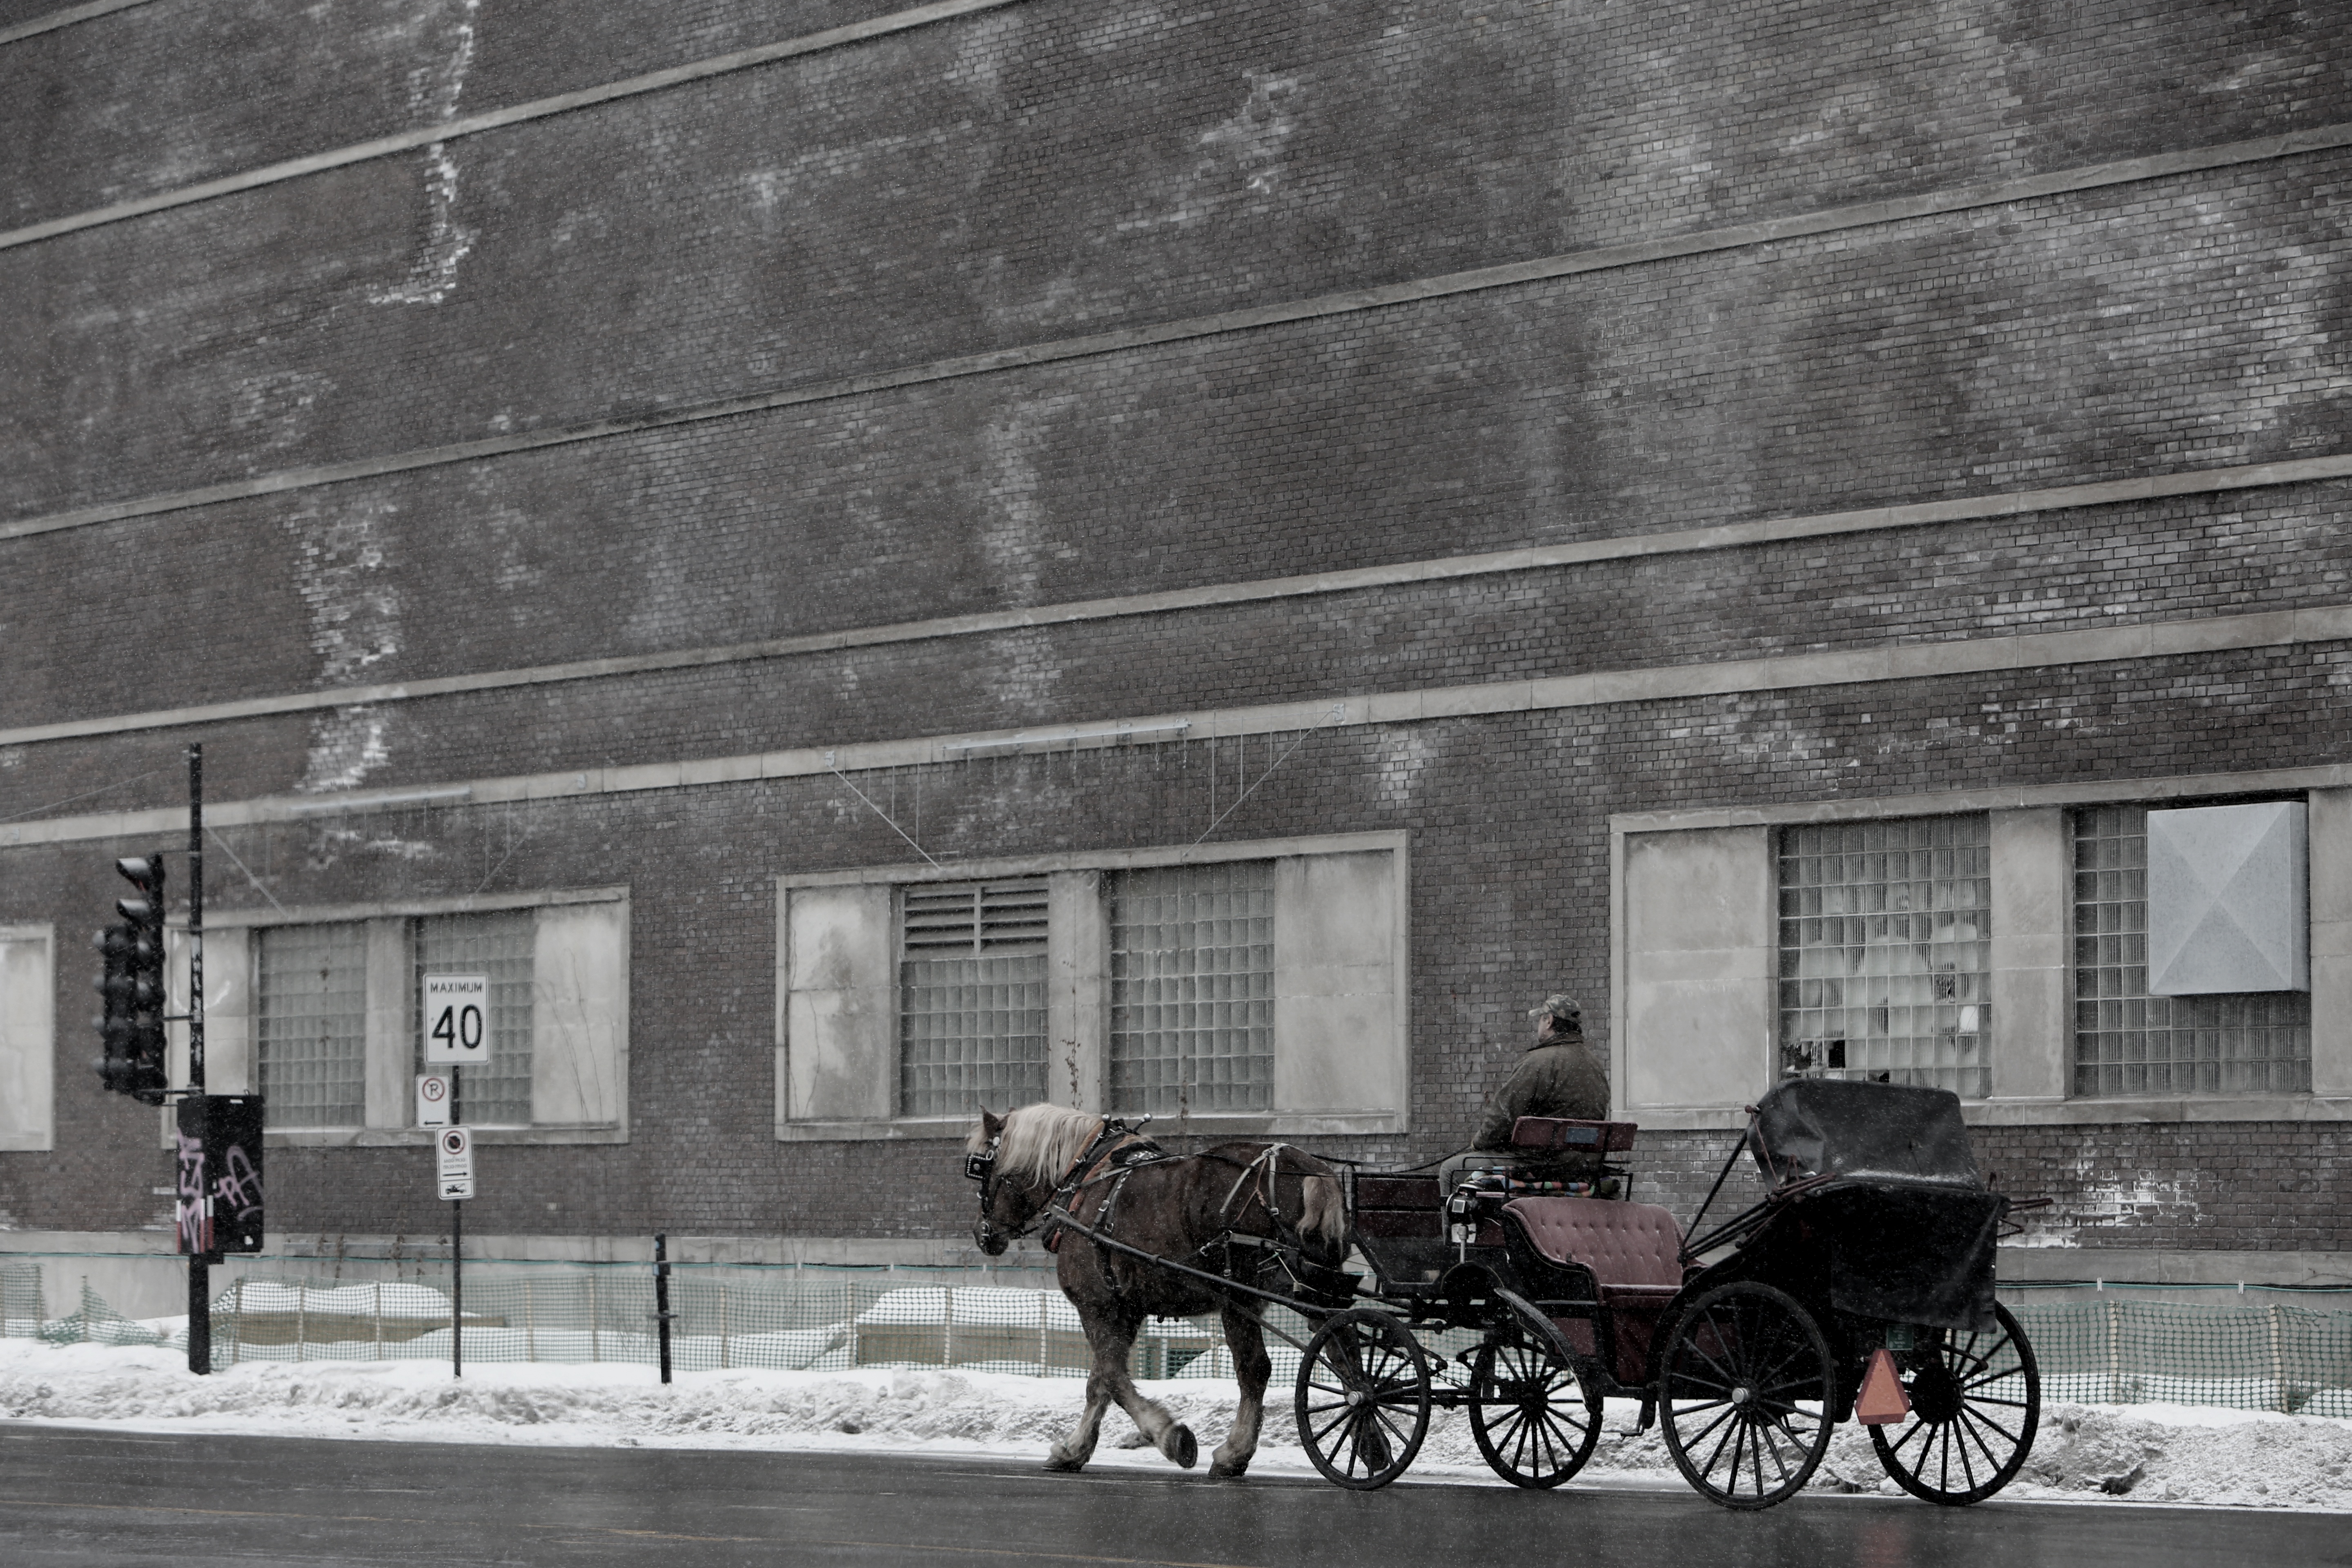
snow, winter, black and white, traffic, street, retro, old, travel, transportation, vehicle, horse, weather, romantic, historic, monochrome, buggy, history, carriage, coach, horse drawn, monochrome photography